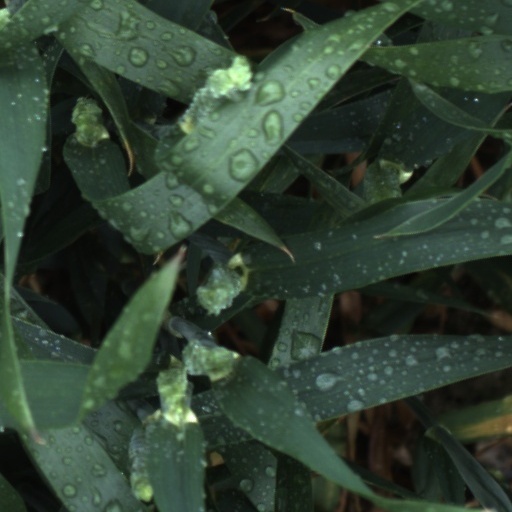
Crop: wheat